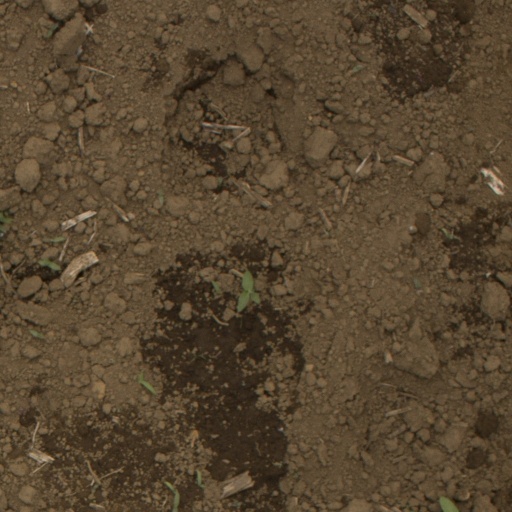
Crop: Jerusalem artichoke